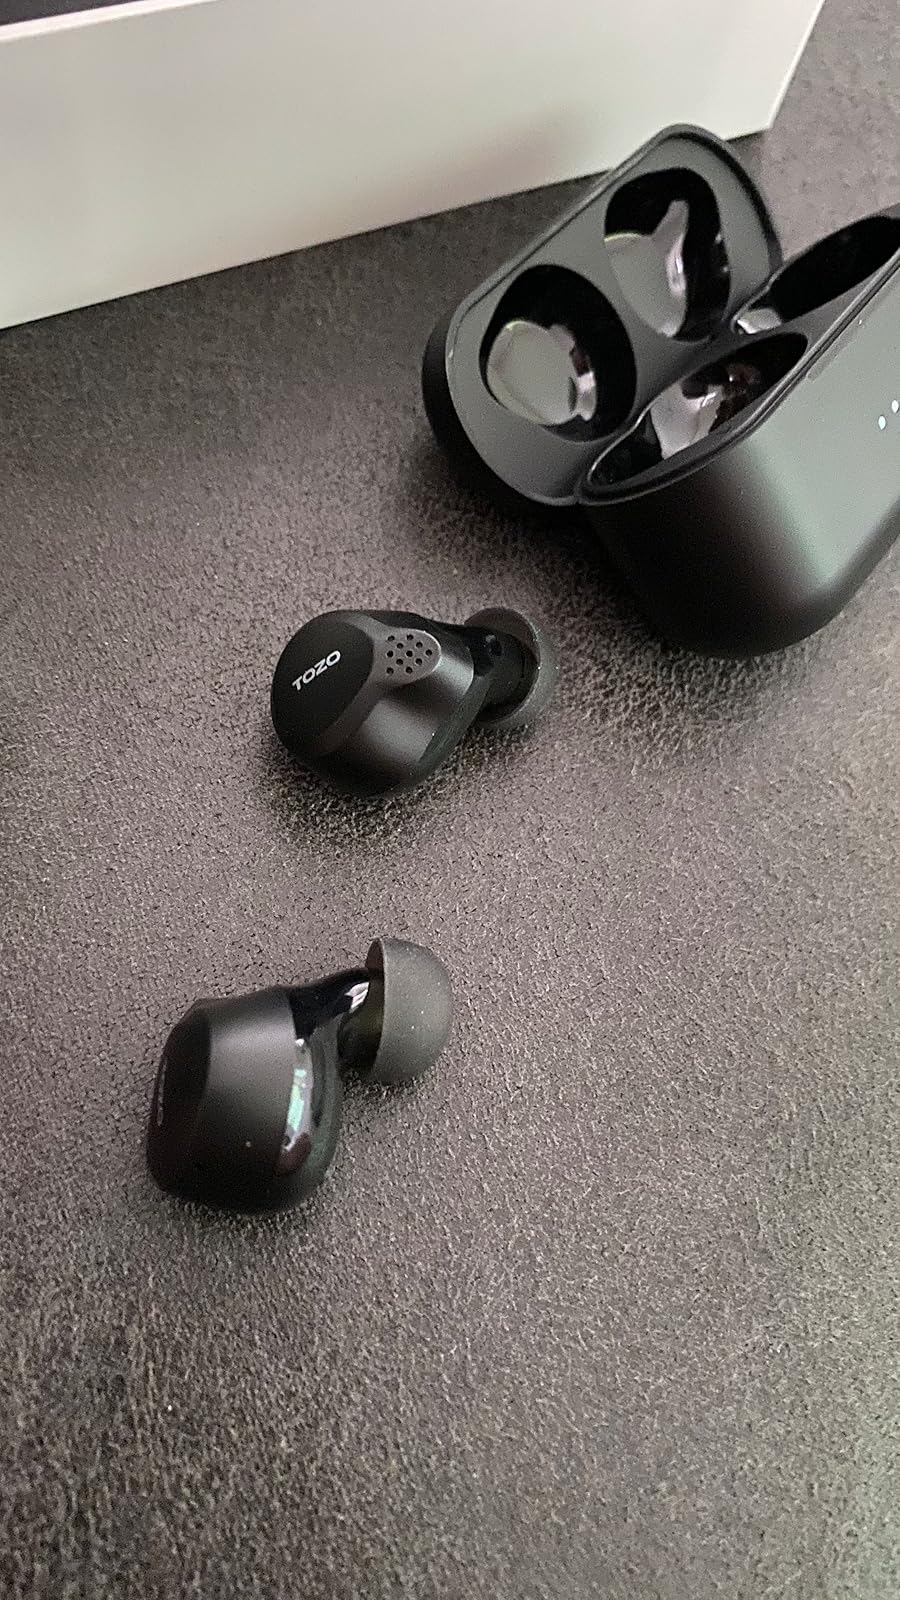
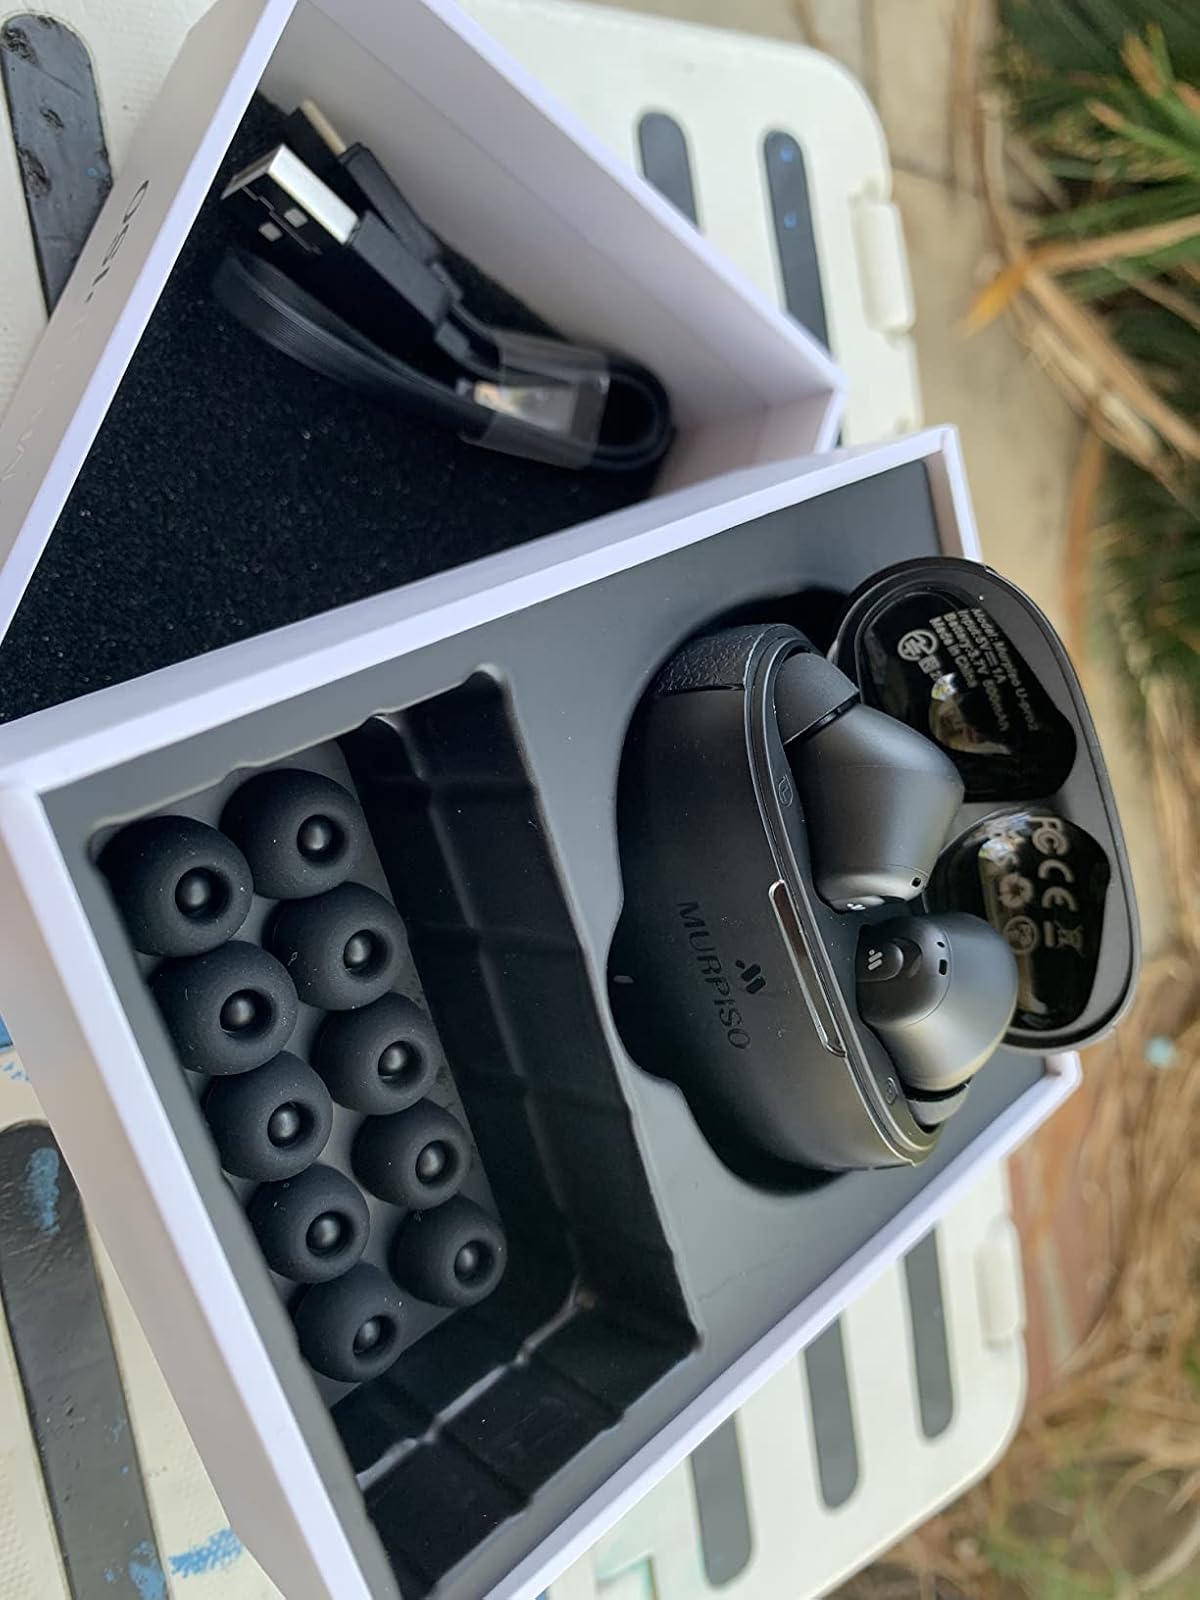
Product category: earbuds
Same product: no